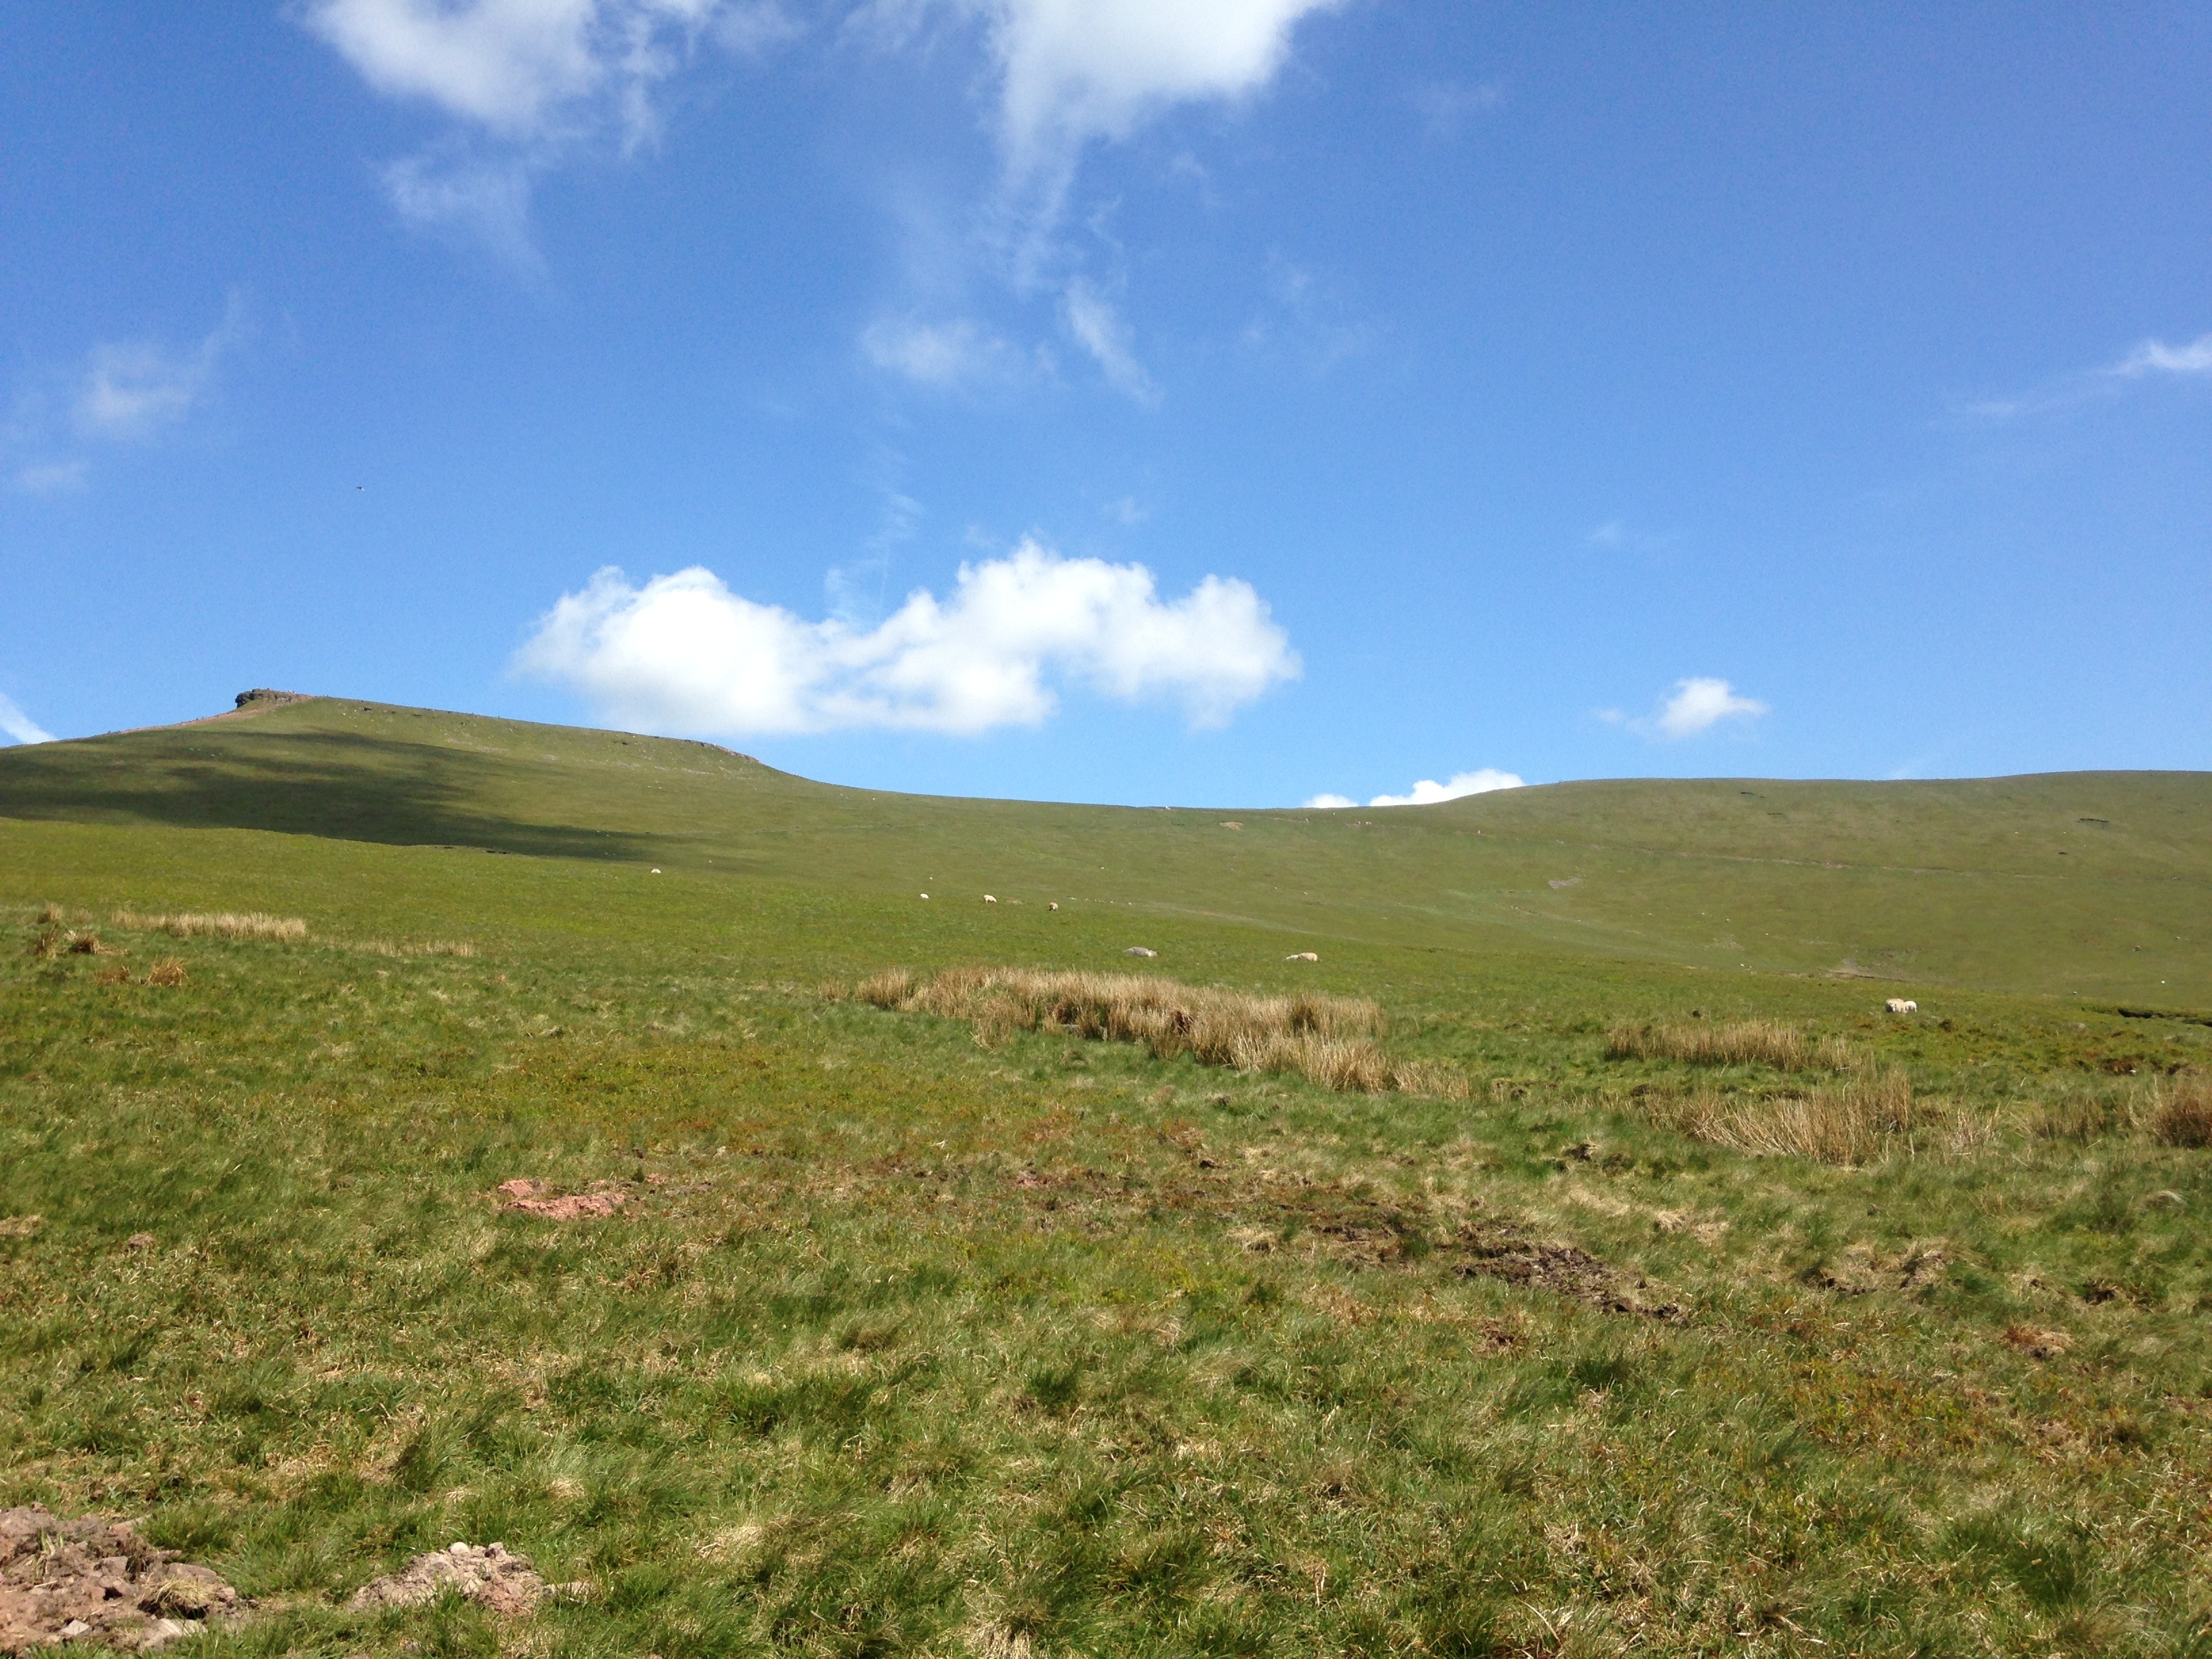
landscape, nature, grass, outdoor, rock, horizon, mountain, cloud, sky, sun, hiking, field, meadow, prairie, sunlight, hill, valley, mountain range, summer, environment, spring, green, scenic, pasture, natural, scenery, blue, terrain, season, ridge, plain, sunny, grassland, bright, plateau, fell, habitat, loch, ecosystem, tundra, steppe, rural area, landform, natural environment, geographical feature, mountainous landforms, land lot, ecoregion